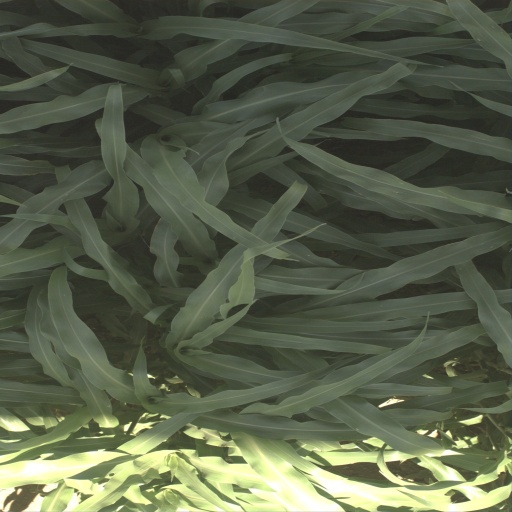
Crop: sorghum